Le petit Faust

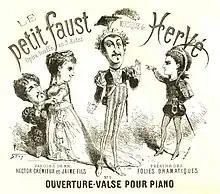
The main performers in the premiere of "Le petit Faust"

Le petit Faust is an opéra bouffe in four acts which burlesques the drama "Faust" by Goethe and the opera of the same name by Gounod. The music of the piece is by Hervé, with a text by Hector-Jonathan Crémieux and Adolphe Jaime. The work had its premiere in Paris at the Théâtre des Folies-Dramatiques on 23 April 1869.